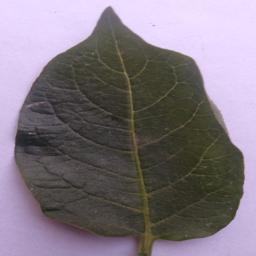
Etiqueta: Sana